Ivanhoe Grammar School

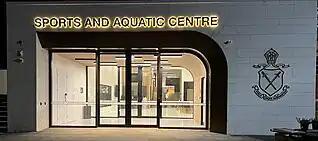
Sports and Aquatic Centre

In 2017, construction of a new car park located under the school oval began; it was completed in mid–2018. Following the completion of this project, work began on a new multi-level Sports and Aquatic Centre at the Ridgeway Campus, located in the Locksley area of the Ridgeway Campus. This complex, comprising four basketball / multi purpose courts, a 52 metre pool, weights room, aerobics studio and roof-top tennis courts, was opened in June 2022.